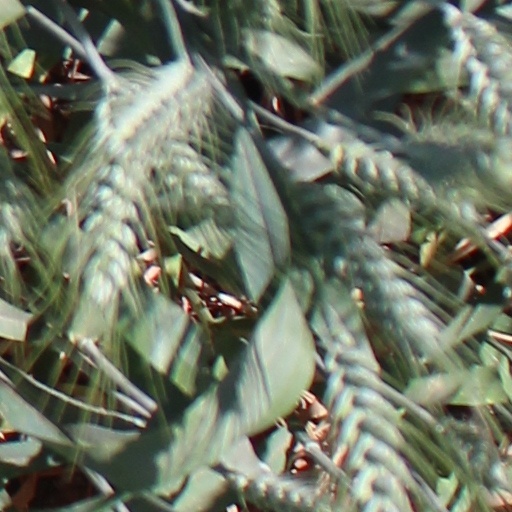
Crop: wheat